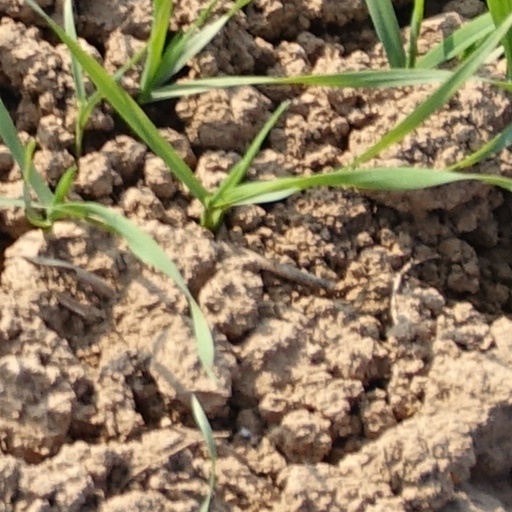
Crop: wheat